District School No. 3 (Rockfield, Indiana)

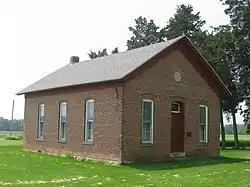
District School No. 3, June 2011

District School No. 3, also known as Rock Creek Township School No. 3, Election School, and Martin School, is a historic school building located in Rockfield, Indiana in Rock Creek Township, Carroll County, Indiana. It was built in 1874, and is a one-story, rectangular red brick building with Greek Revival and Italianate style design elements. It has a front gable roof and sits on a fieldstone foundation.